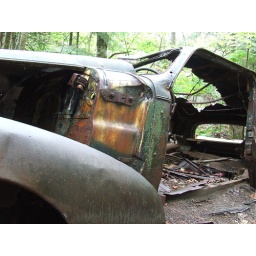
old truck in the forest